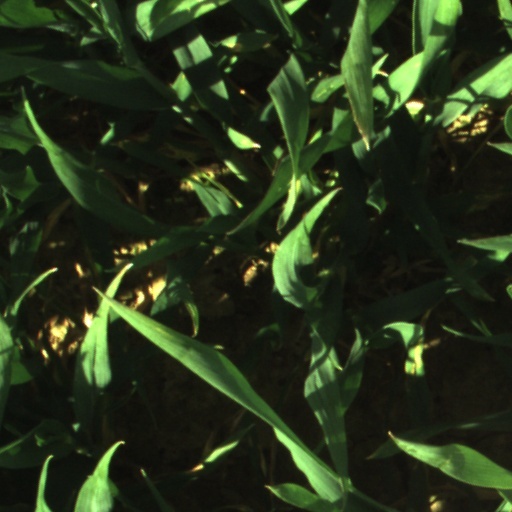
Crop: wheat